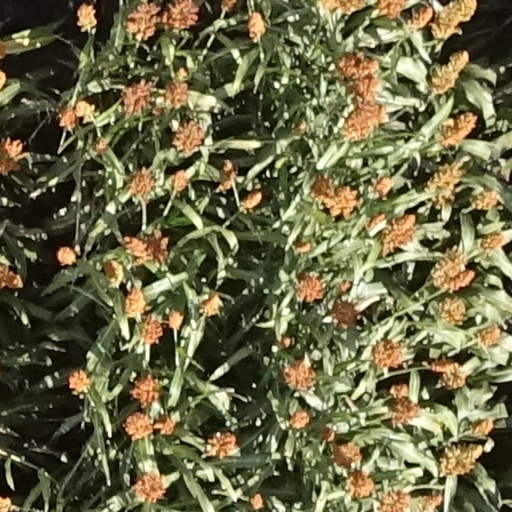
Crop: sorghum